Roy O'Donovan

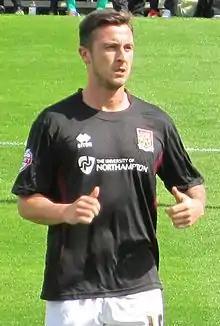
O'Donovan playing for Northampton Town in 2013

Roy Simon O'Donovan (born 10 August 1985) is an Irish professional footballer who plays as a striker for National Premier Leagues Northern NSW side Newcastle Olympic FC. He has been capped by Ireland at Under-19, Under-21 and B level. O'Donovan has previously played for Cork City, Sunderland, Dundee United, Blackpool, Southend United, Hartlepool United, Coventry City, Hibernian, Northampton Town, DPMM FC, Mitra Kukar FC, Central Coast Mariners, Brisbane Roar, Newcastle Jets and Sydney Olympic.